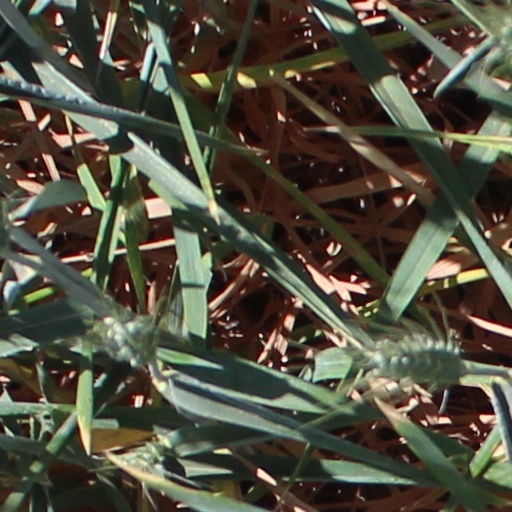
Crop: wheat